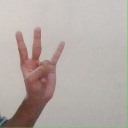
अक्षर: क्ष